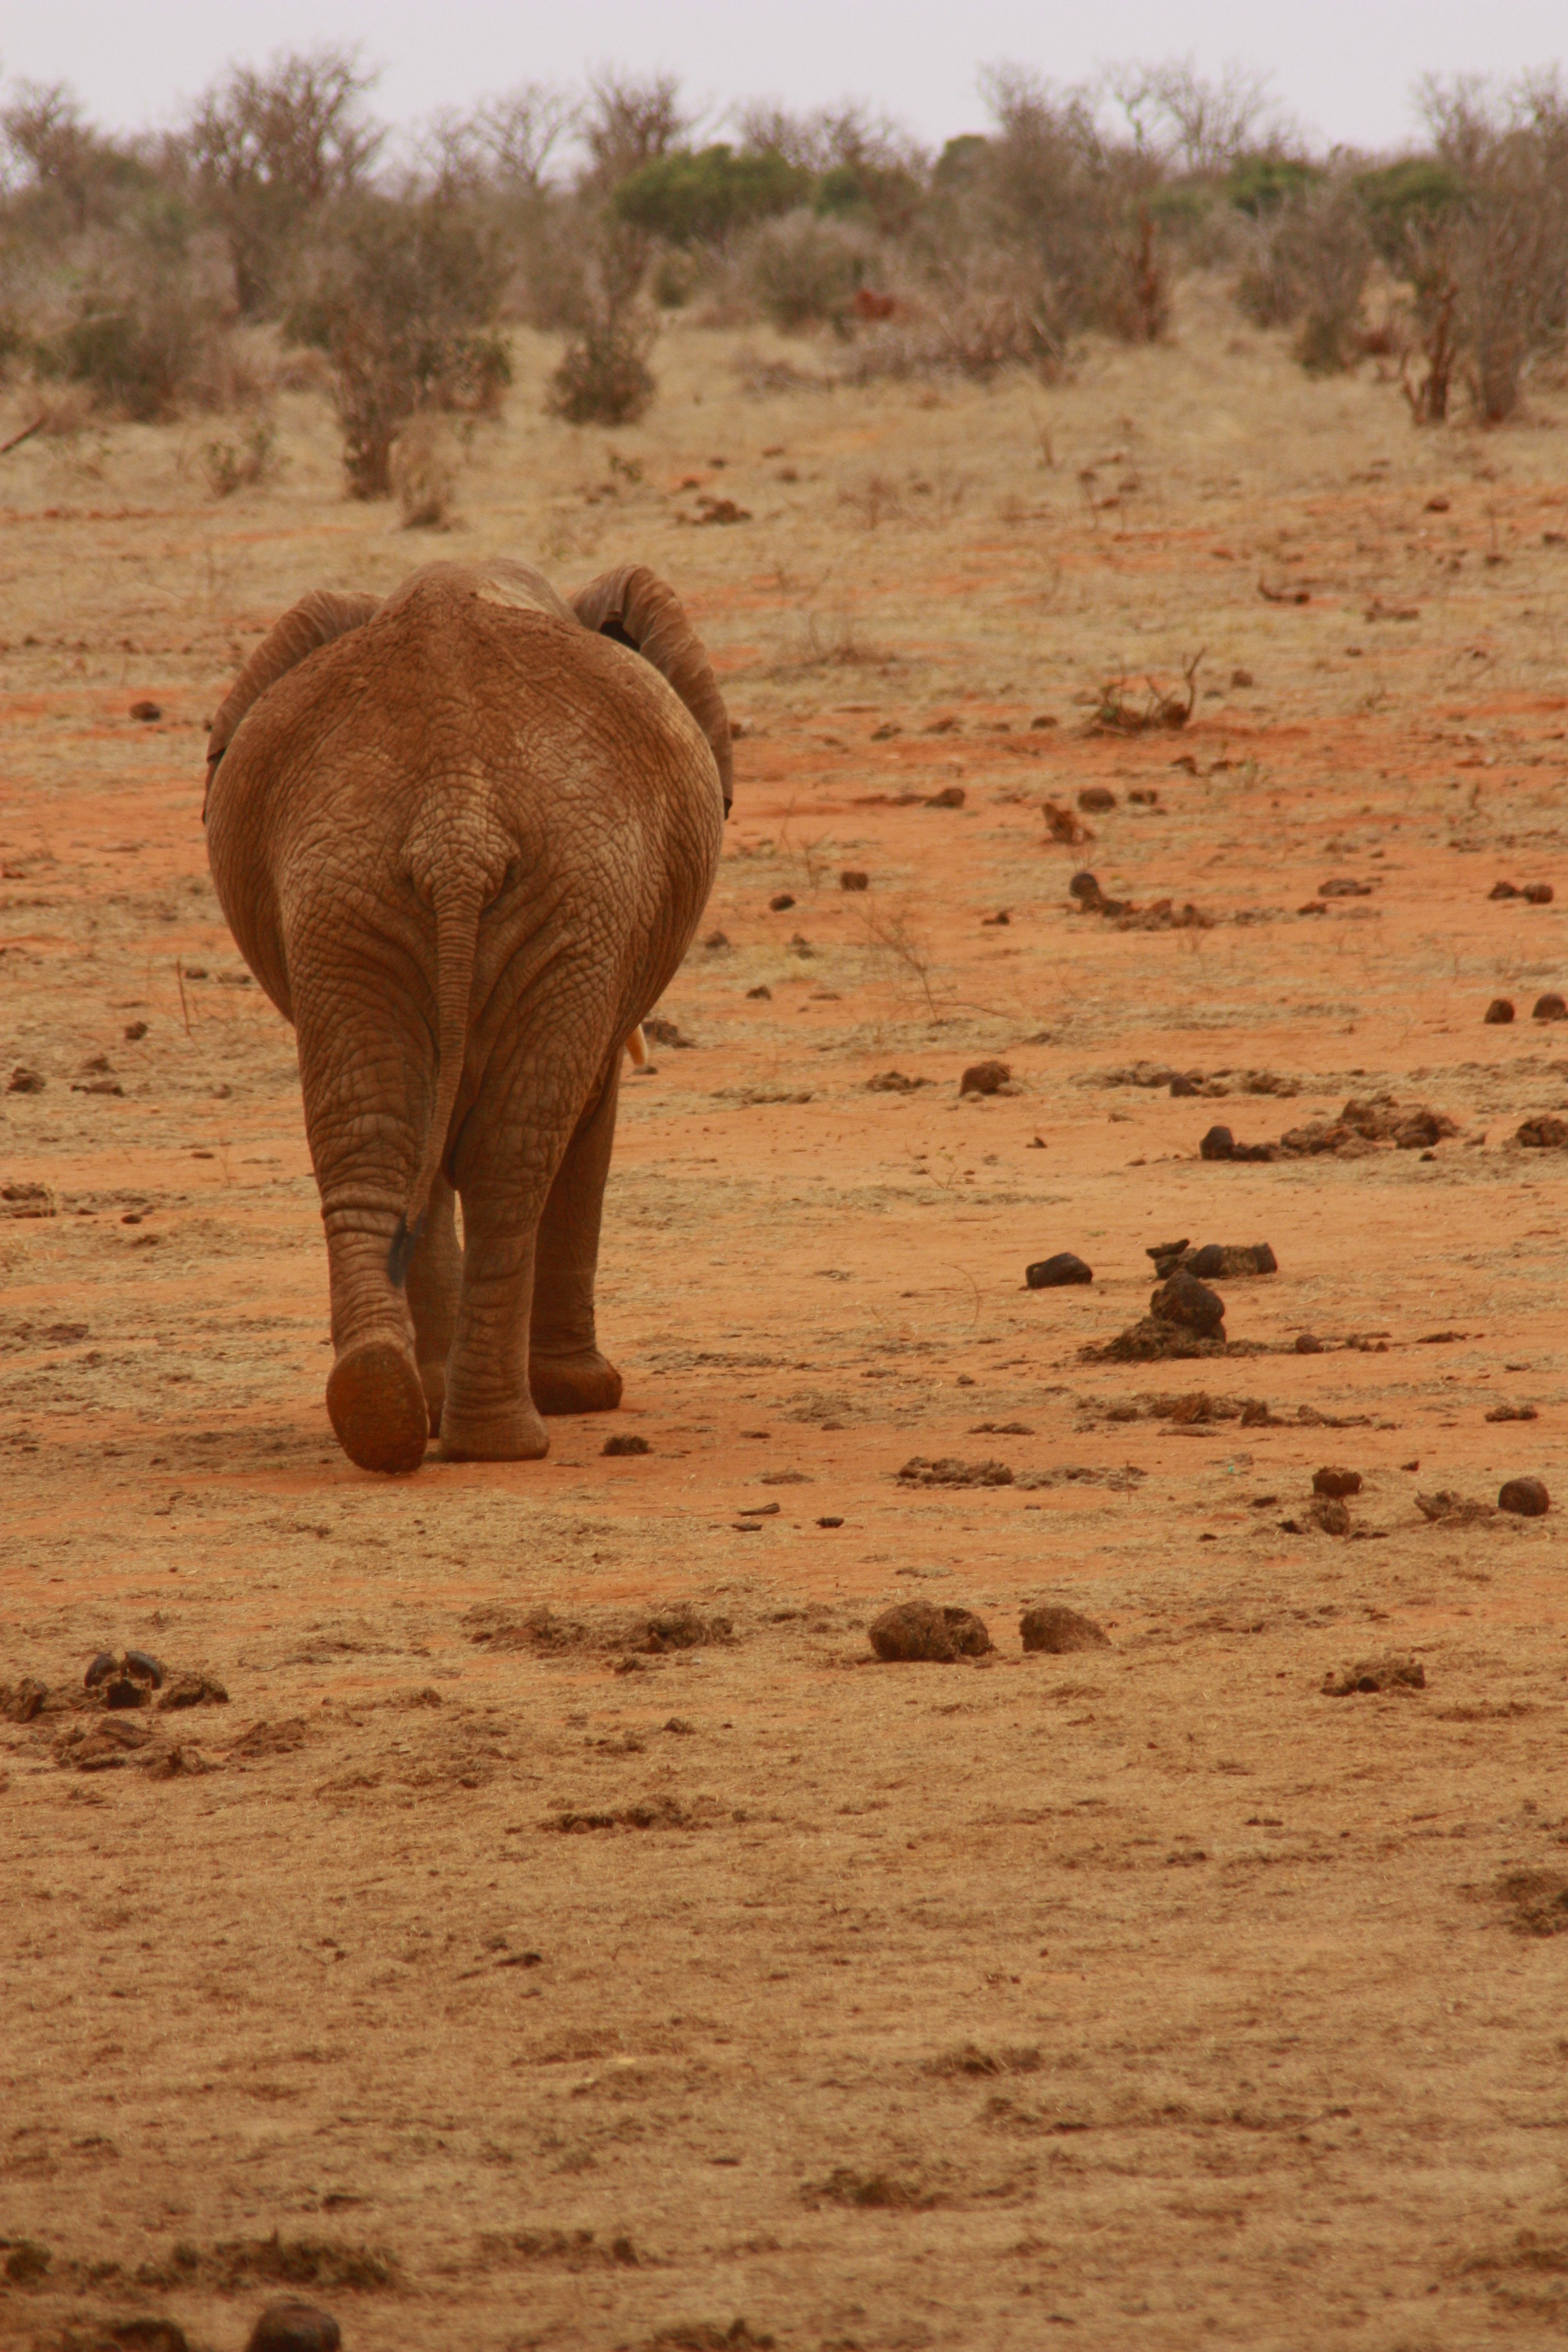
adventure, animal, explore, wildlife, wild, africa, mammal, trip, fauna, savanna, plain, elephant, family, grassland, vertebrate, safari, kenya, indian elephant, african elephant, natural environment, elephants and mammoths, arabian camel